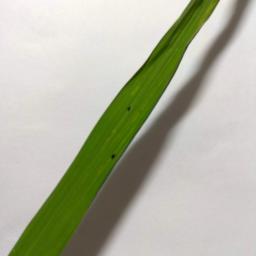
Label: Rice___Brown_Spot